Delhi–Moradabad line

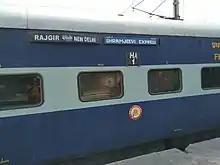
Shramjeevi Express on Delhi-Moradabad line

The Ghaziabad–Moradabad link was established by Oudh and Rohilkhand Railway in 1900.